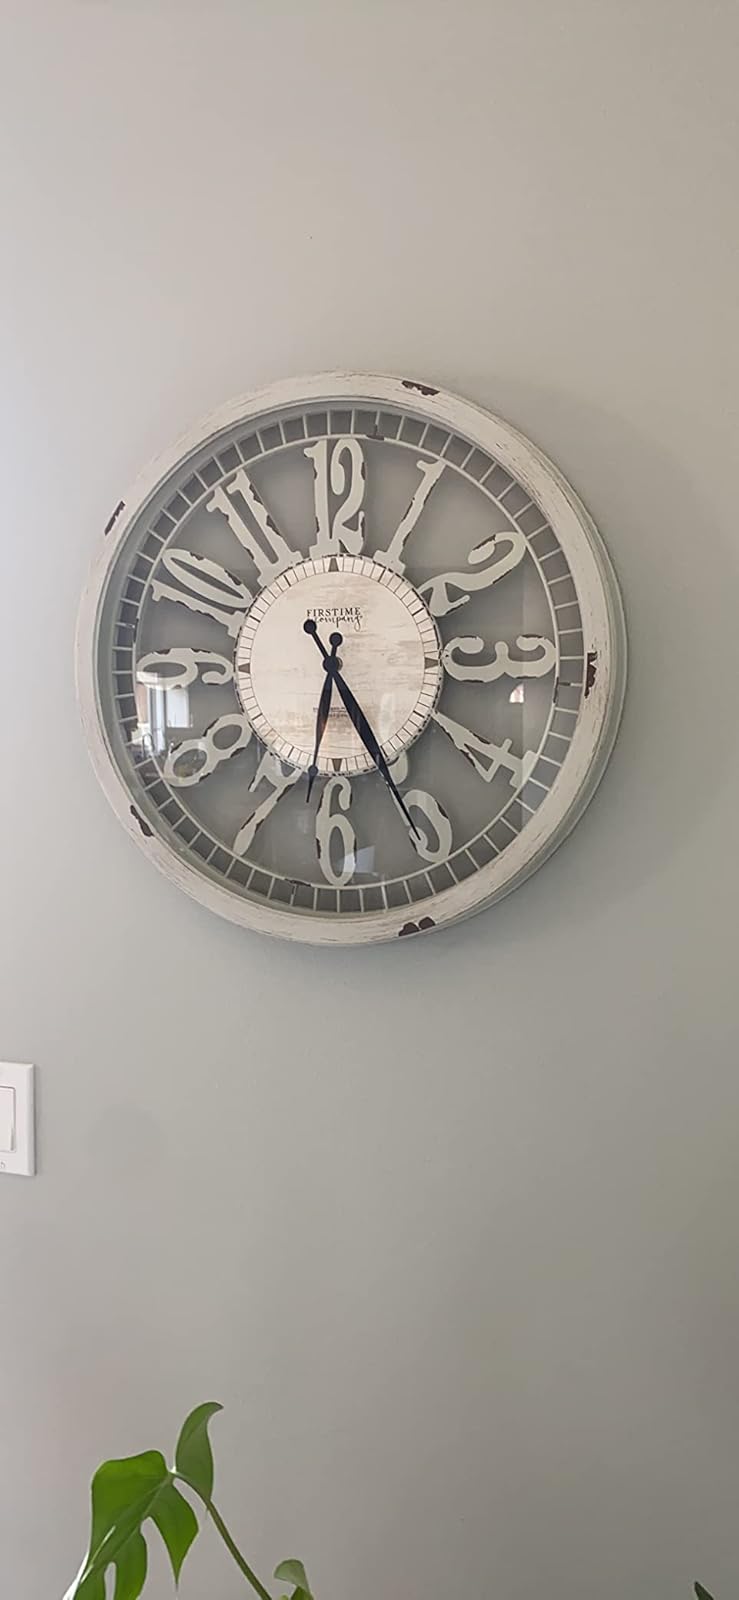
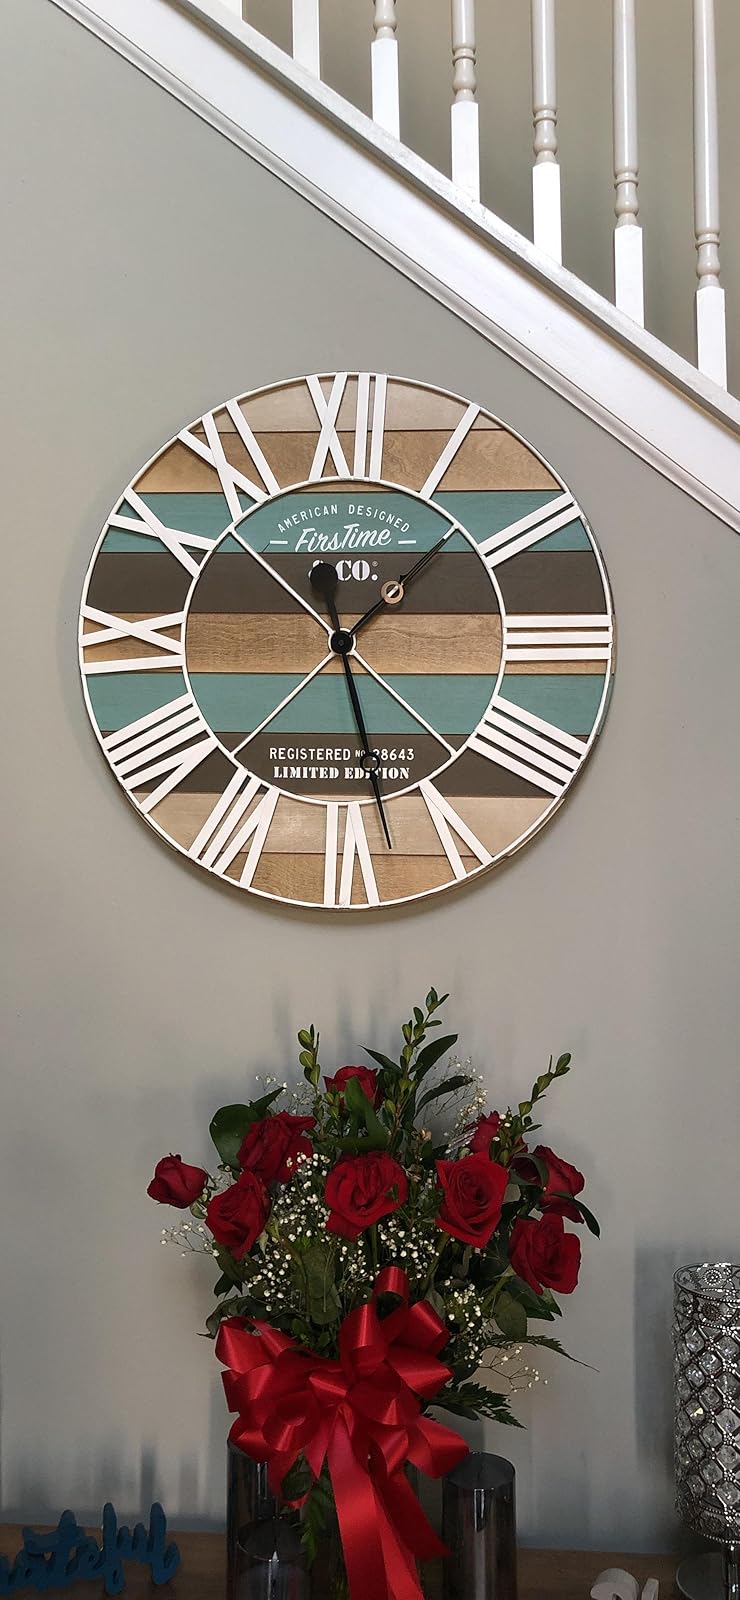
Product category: clock
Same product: no